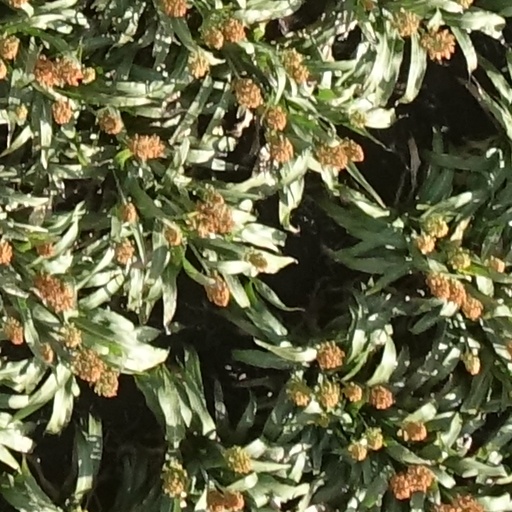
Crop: sorghum